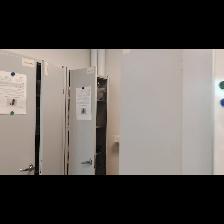
Label: NonHuman